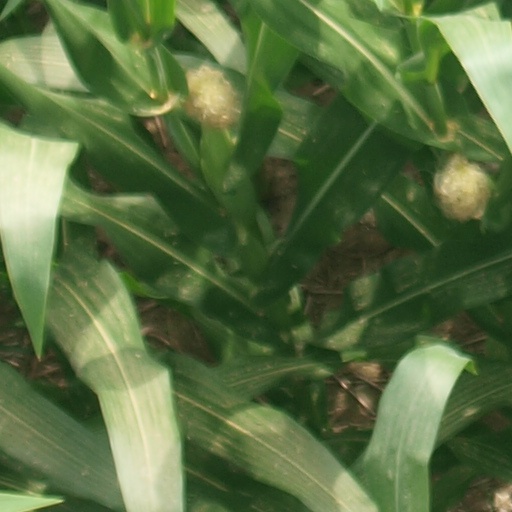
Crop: maize; corn